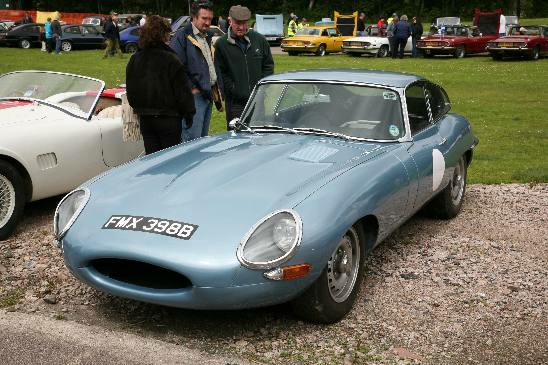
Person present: Yes